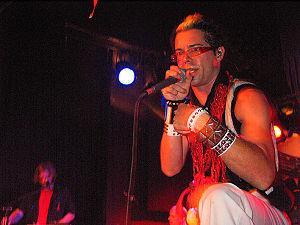
Doseone, de son vrai nom Adam Drucker, né le 21 avril 1977, est un rappeur, chanteur et producteur américain. Il est l'un des fondateurs du label anticon.. Avec Jel, il forme le duo Themselves. Il a également été membre des groupes Deep Puddle Dynamics, Greenthink, Clouddead, Subtle et 13 & God.